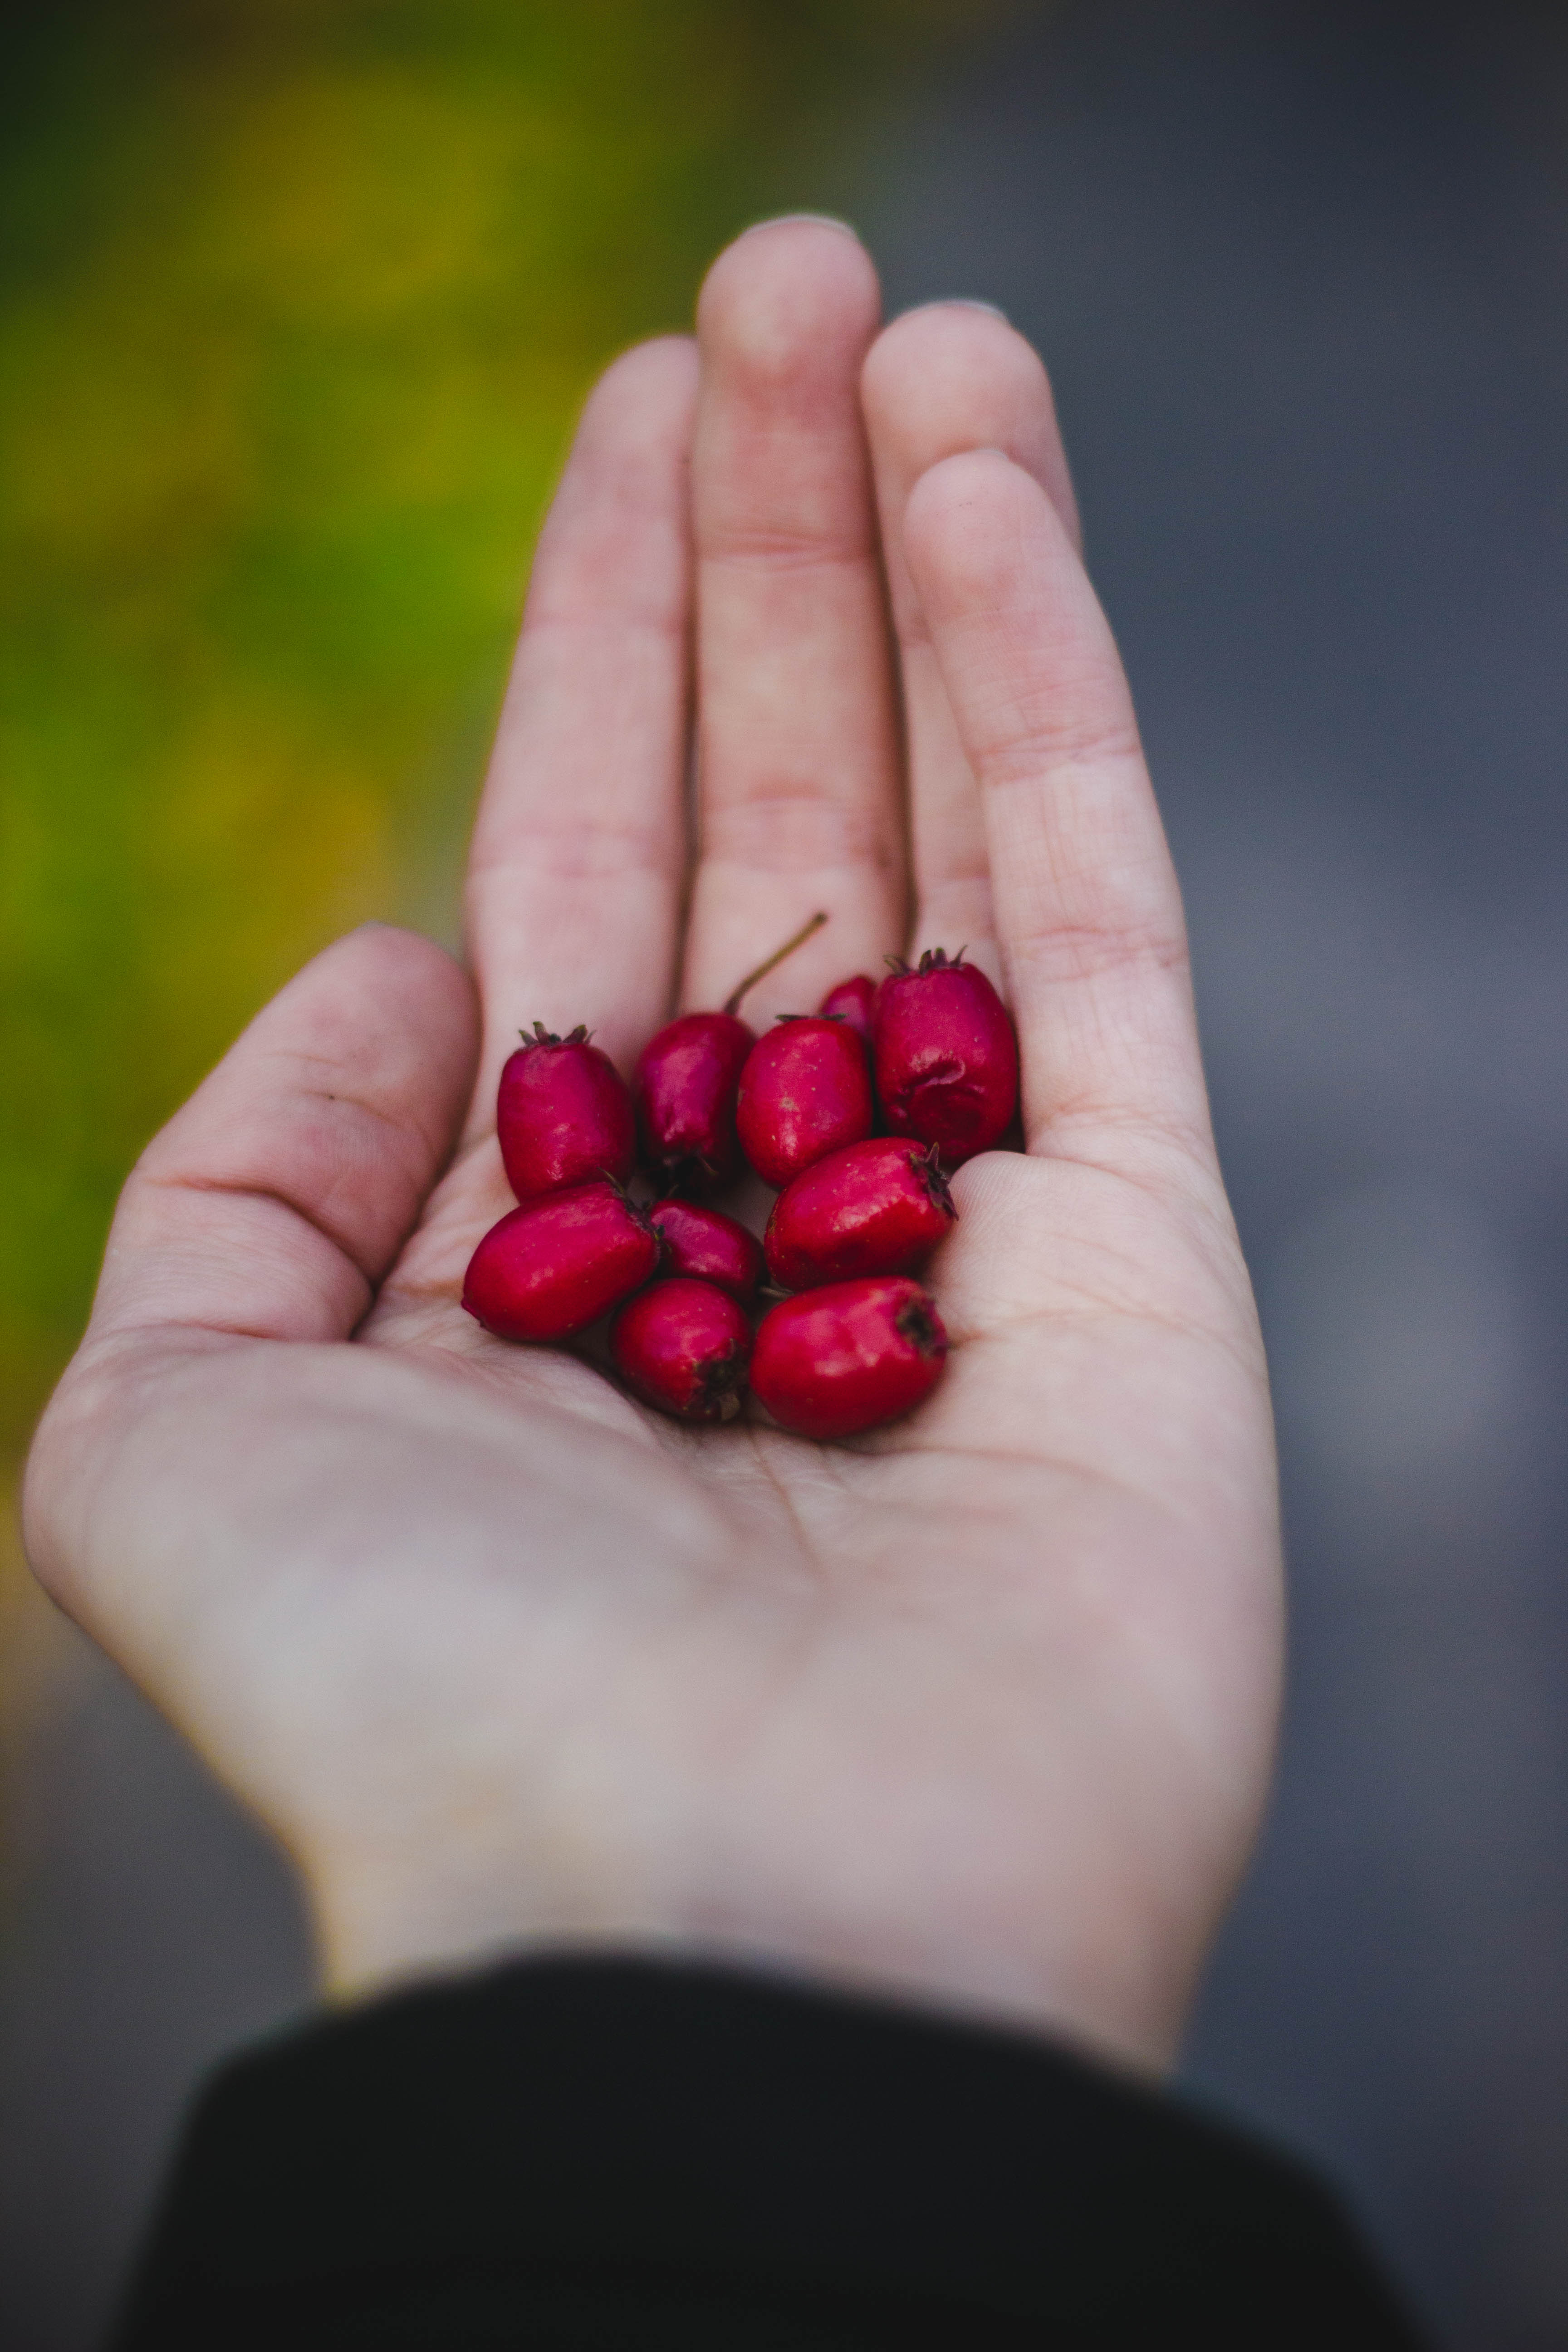
hand, plant, photography, leaf, flower, petal, love, finger, food, green, red, palm, produce, color, arm, close up, human body, fingers, eye, fruits, organ, sweetness, emotion, macro photography, red fruits, sense